Keskuskatu

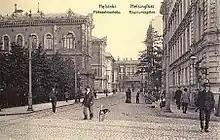
, then , in the 1900s. To the right is the Skoha house, later dismantled to make room for the shopping centre, City-Center.

', literally "Central Street" (Finland Swedish: '), is a two block-long pedestrian street in the centrally located Kluuvi neighborhood of Helsinki, Finland. Along the street are located (from south to north): the Stockmann department store, the building, Domus Litonii, the World Trade Center and the Citycenter Mall, nicknamed "" (lit. "sausage house"). begins at , across from the Swedish Theatre, and ends when it meets , across from Helsinki Central Station. It is intersected just south of its midpoint by .